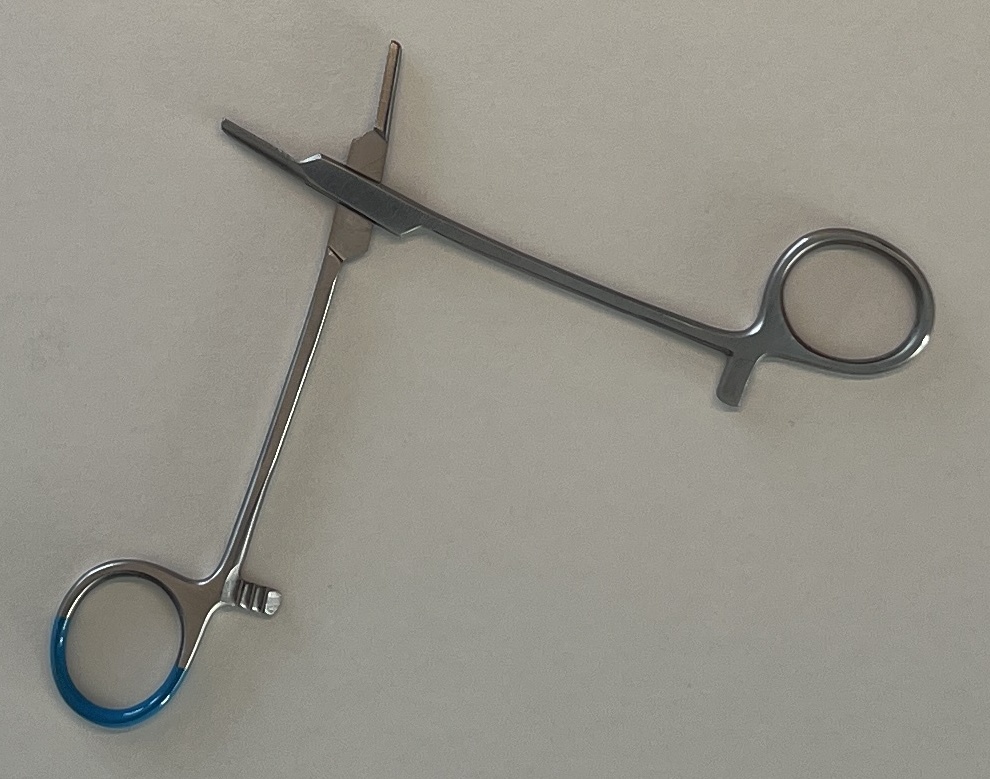
Hinged instrument state: open